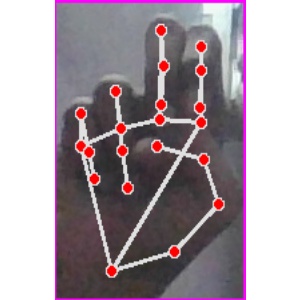
अक्षर: ह